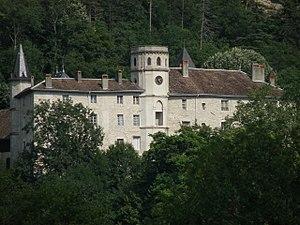
Lucey, comm. du département de la Savoie (région Rhônes-Alpes, France). Château.